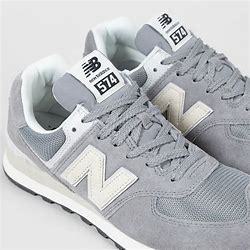
Brand: New
Model: Balance 574